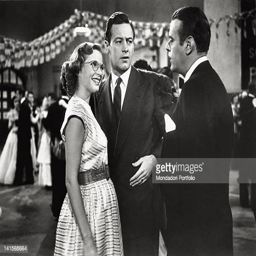
the actors in a scene from the film